William Watson (motoring pioneer)

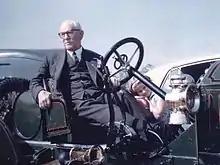
Watson reunited with "Little Dorrit" at Goodwood in 1958

In August 1908 Watson bought from Selwyn Edge his 1907-built four cylinder racing car known as "Little Dorrit", after being impressed by its performance at the newly constructed Brooklands track. The car was named a Hutton rather than a Napier because Edge had been successfully promoting the merits of six cylinder Napiers and did not want to be associated with a four cylinder car. Hutton, a young motor dealer, had been allowed to form a separate company to run the four cylinder Napier-made cars. Three Huttons were in preparation for the big race.